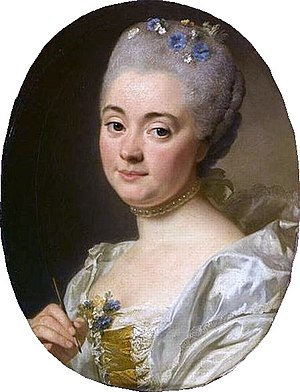
Marie-Thérèse Reboul
Marie-Thérèse Reboul, gift Vien, ofte kaldet Madame Vien var en fransk maler og kobberstikker, gift med Joseph-Marie Vien og mor til Joseph-Marie Vien den yngre.